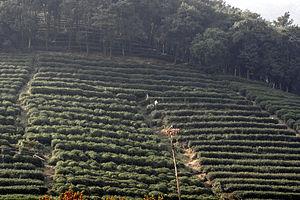
Le théier, appelé parfois simplement thé, est une espèce d’arbustes de la famille des Théacées. Il est originaire d'Extrême-Orient. Il est largement cultivé pour ses feuilles qui une fois séchées et plus ou moins oxydées, servent à la préparation d’une infusion : le thé. C'est une espèce voisine des camélias horticoles. Son nom binomial Camellia sinensis signifie mot pour mot « camélia chinois ».